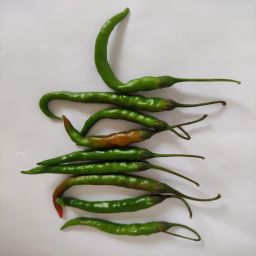
Crop: Chile Pepper
Quality: Ripe